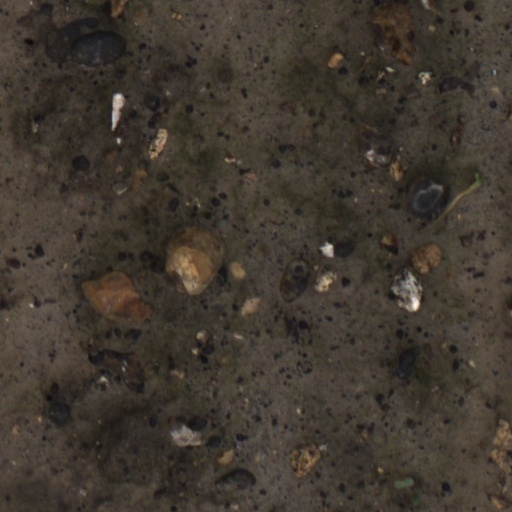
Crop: wheat